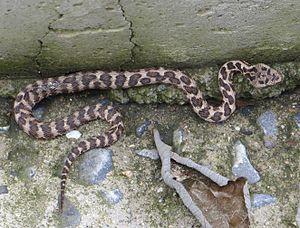
Gloydius saxatilis est une espèce de serpents de la famille des Viperidae.